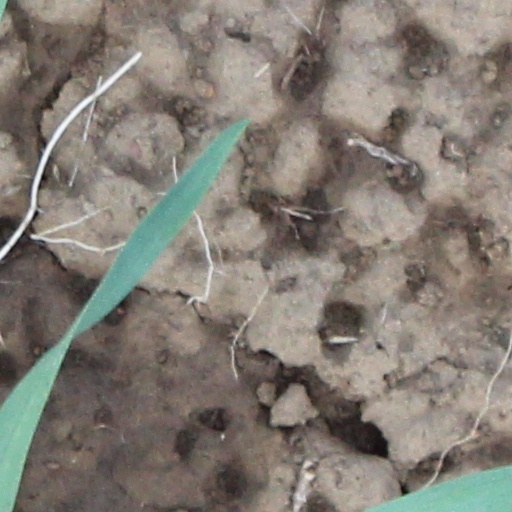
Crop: wheat